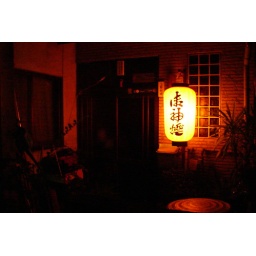
My next door neighbors house lit up in support of the festival.